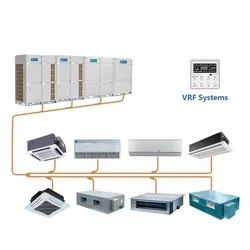
Label: Vrf_Air_Conditioning_System